Answer in natural language. Is Doorway to the right of ight gray fabric sofa? Choose between the following options: no or yes
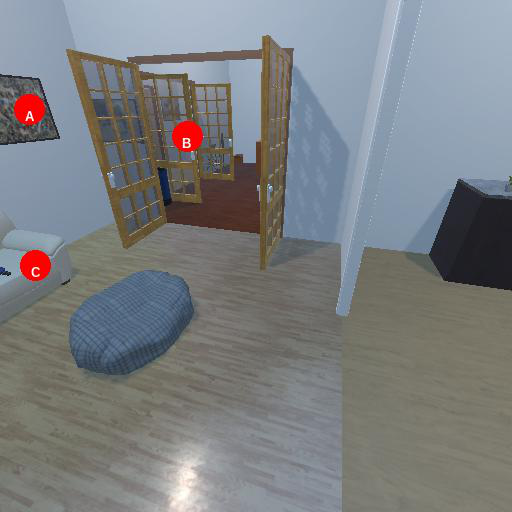
<answer>yes</answer>